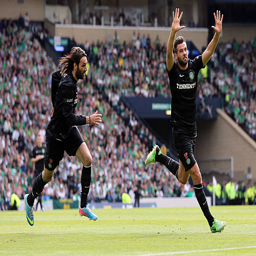
football player celebrates with football player after scoring their team 's third goal during the match .